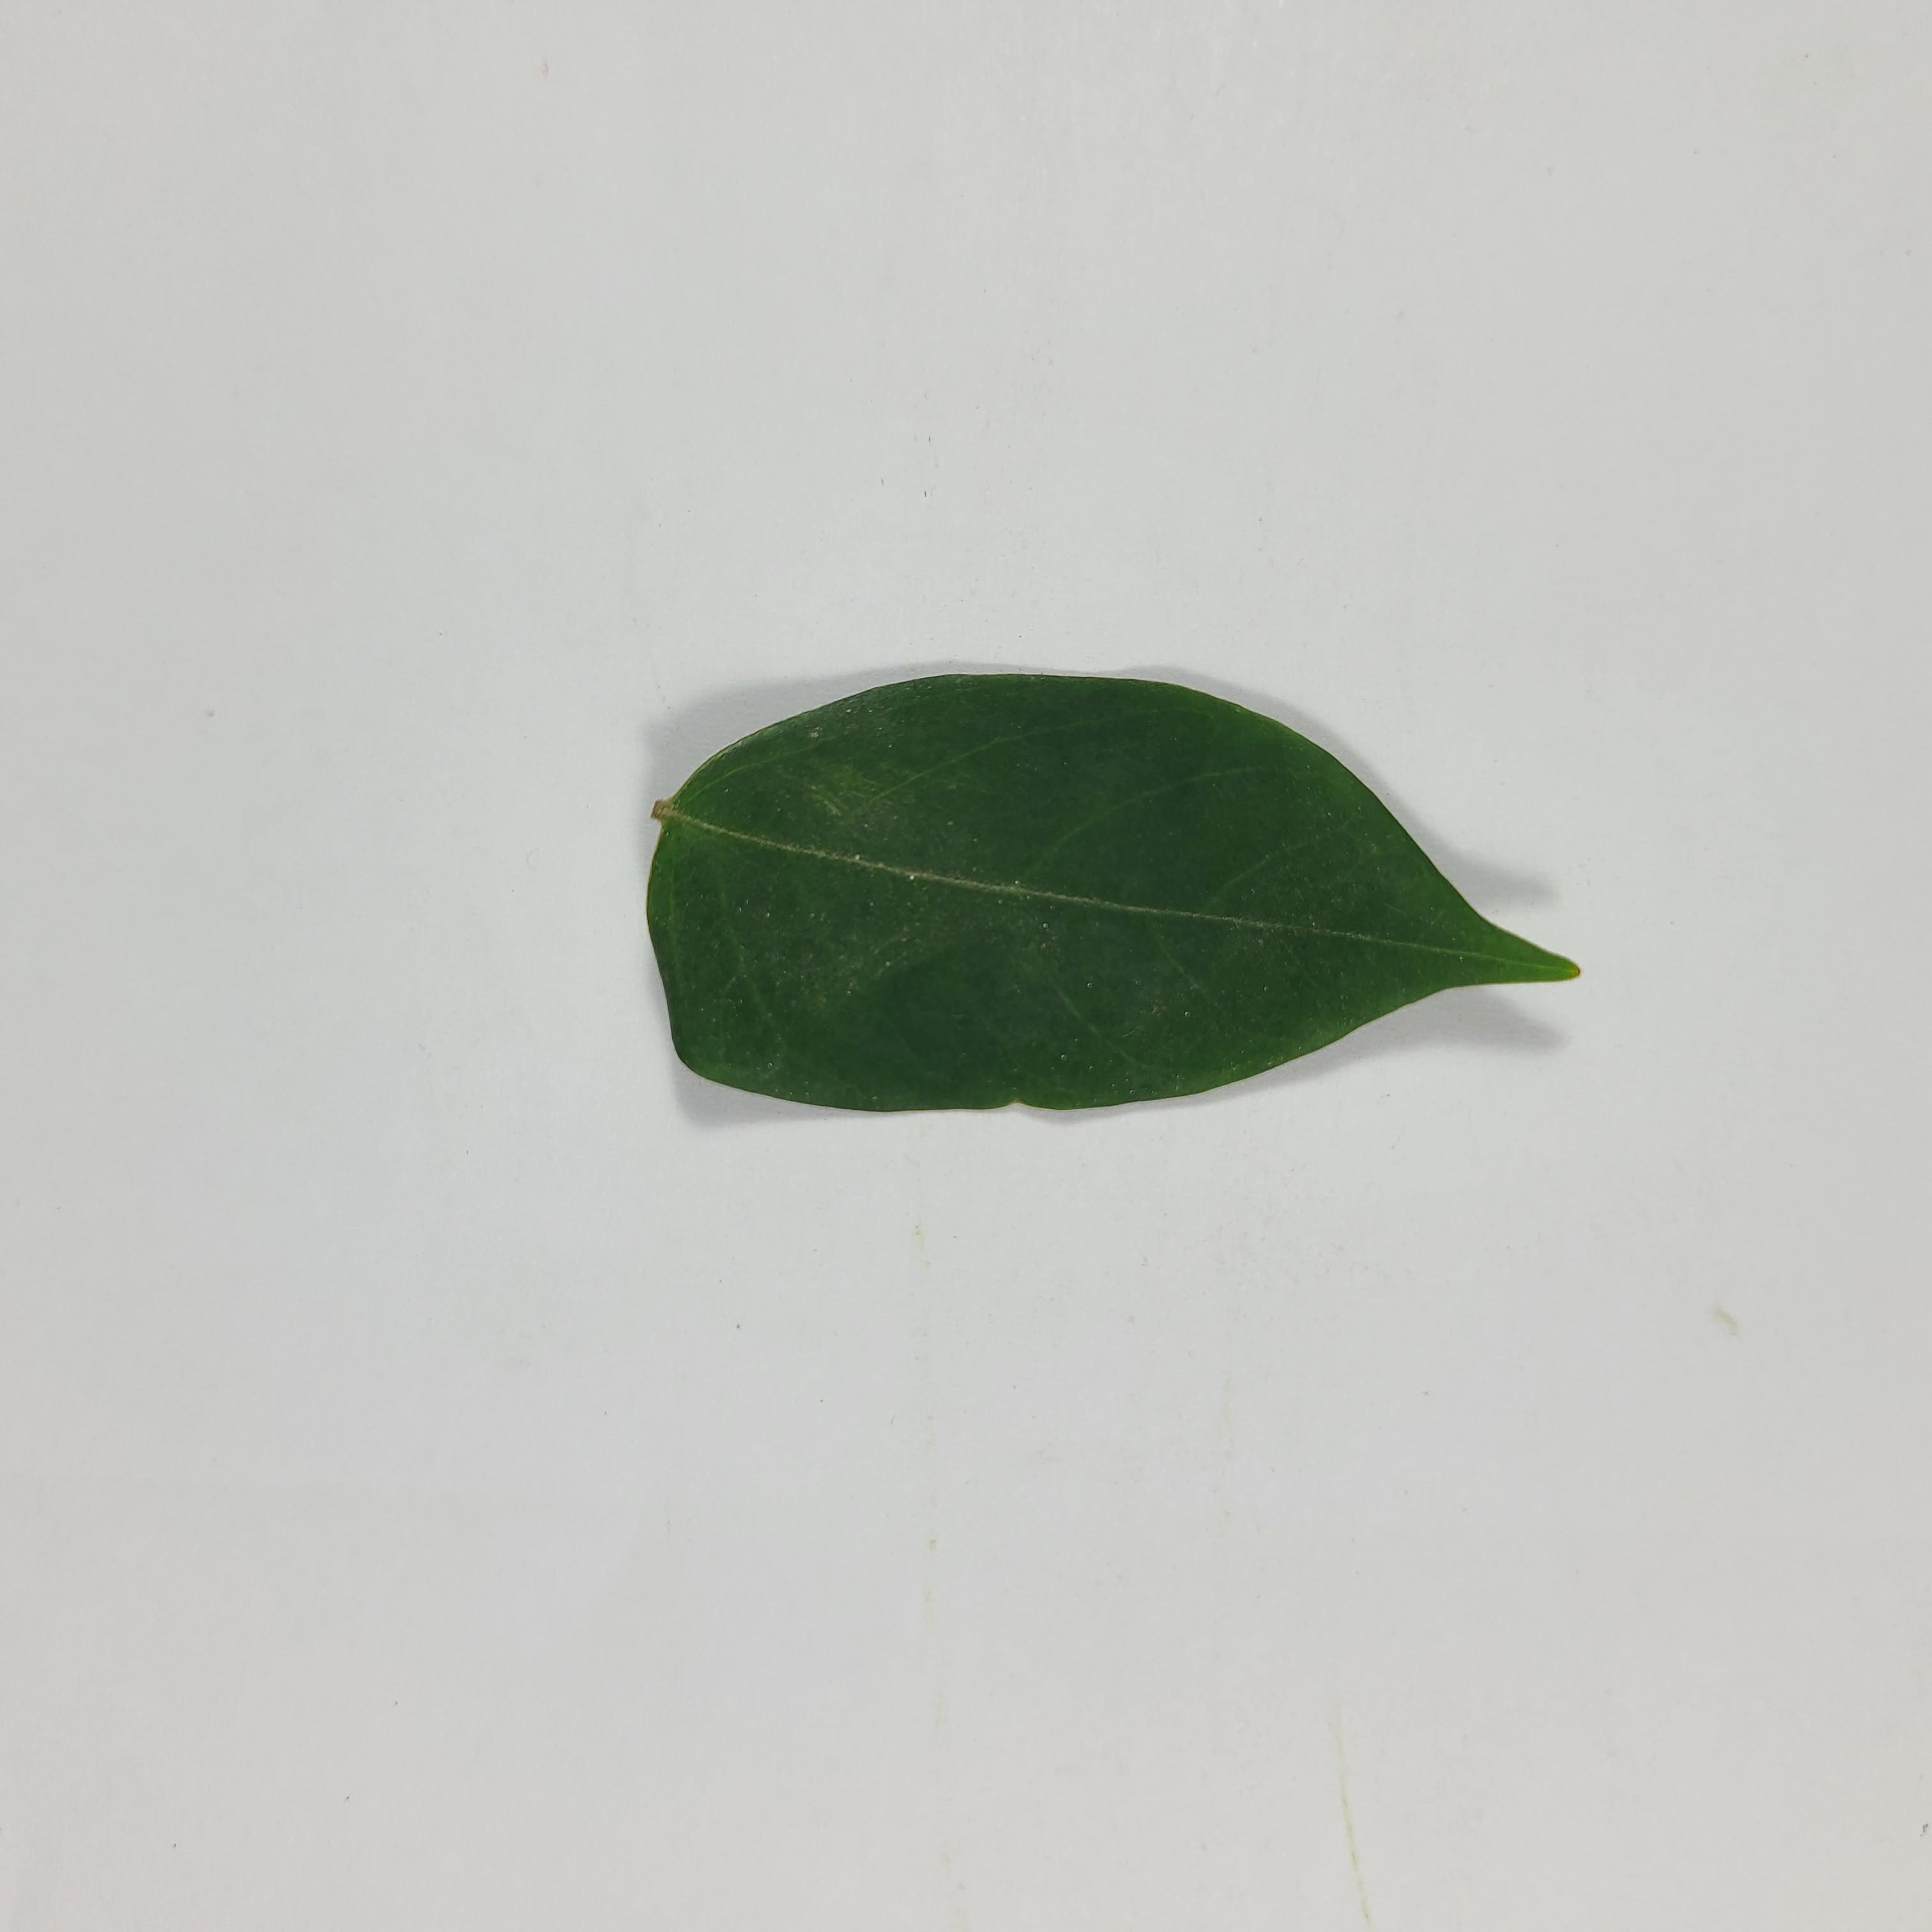
Label: Healthy Leaves